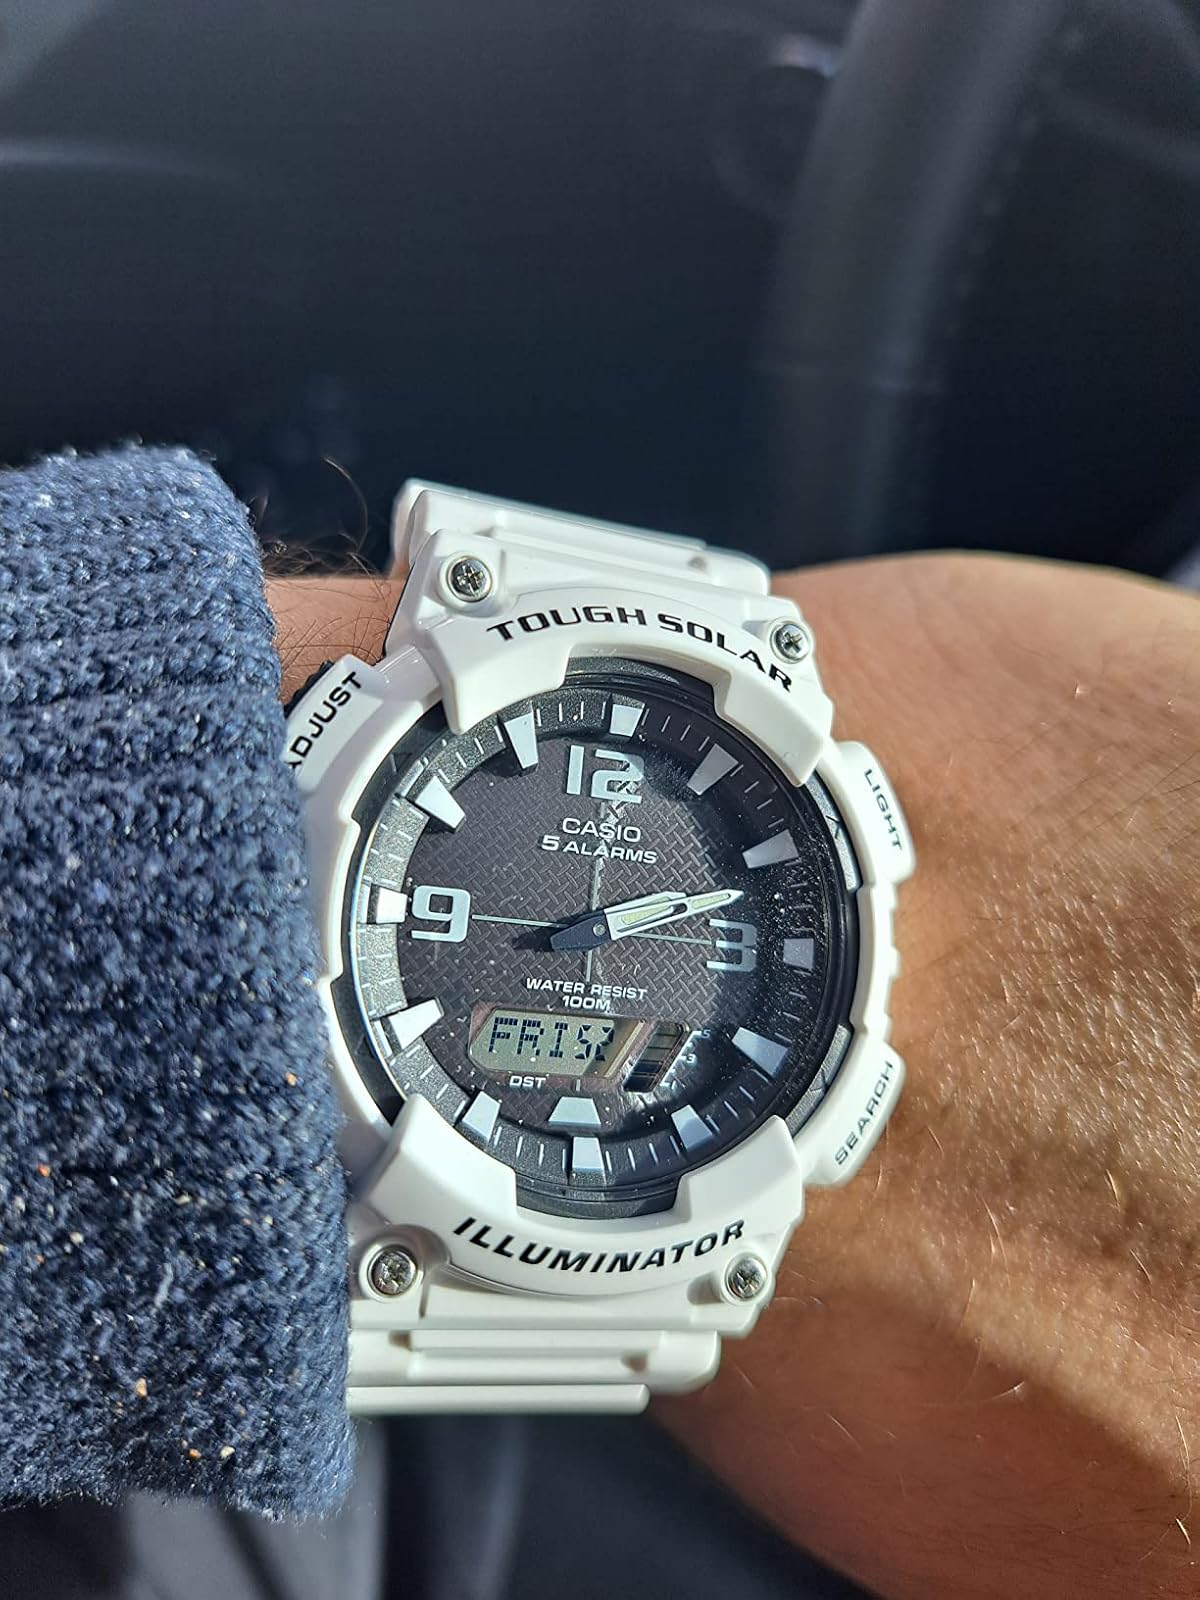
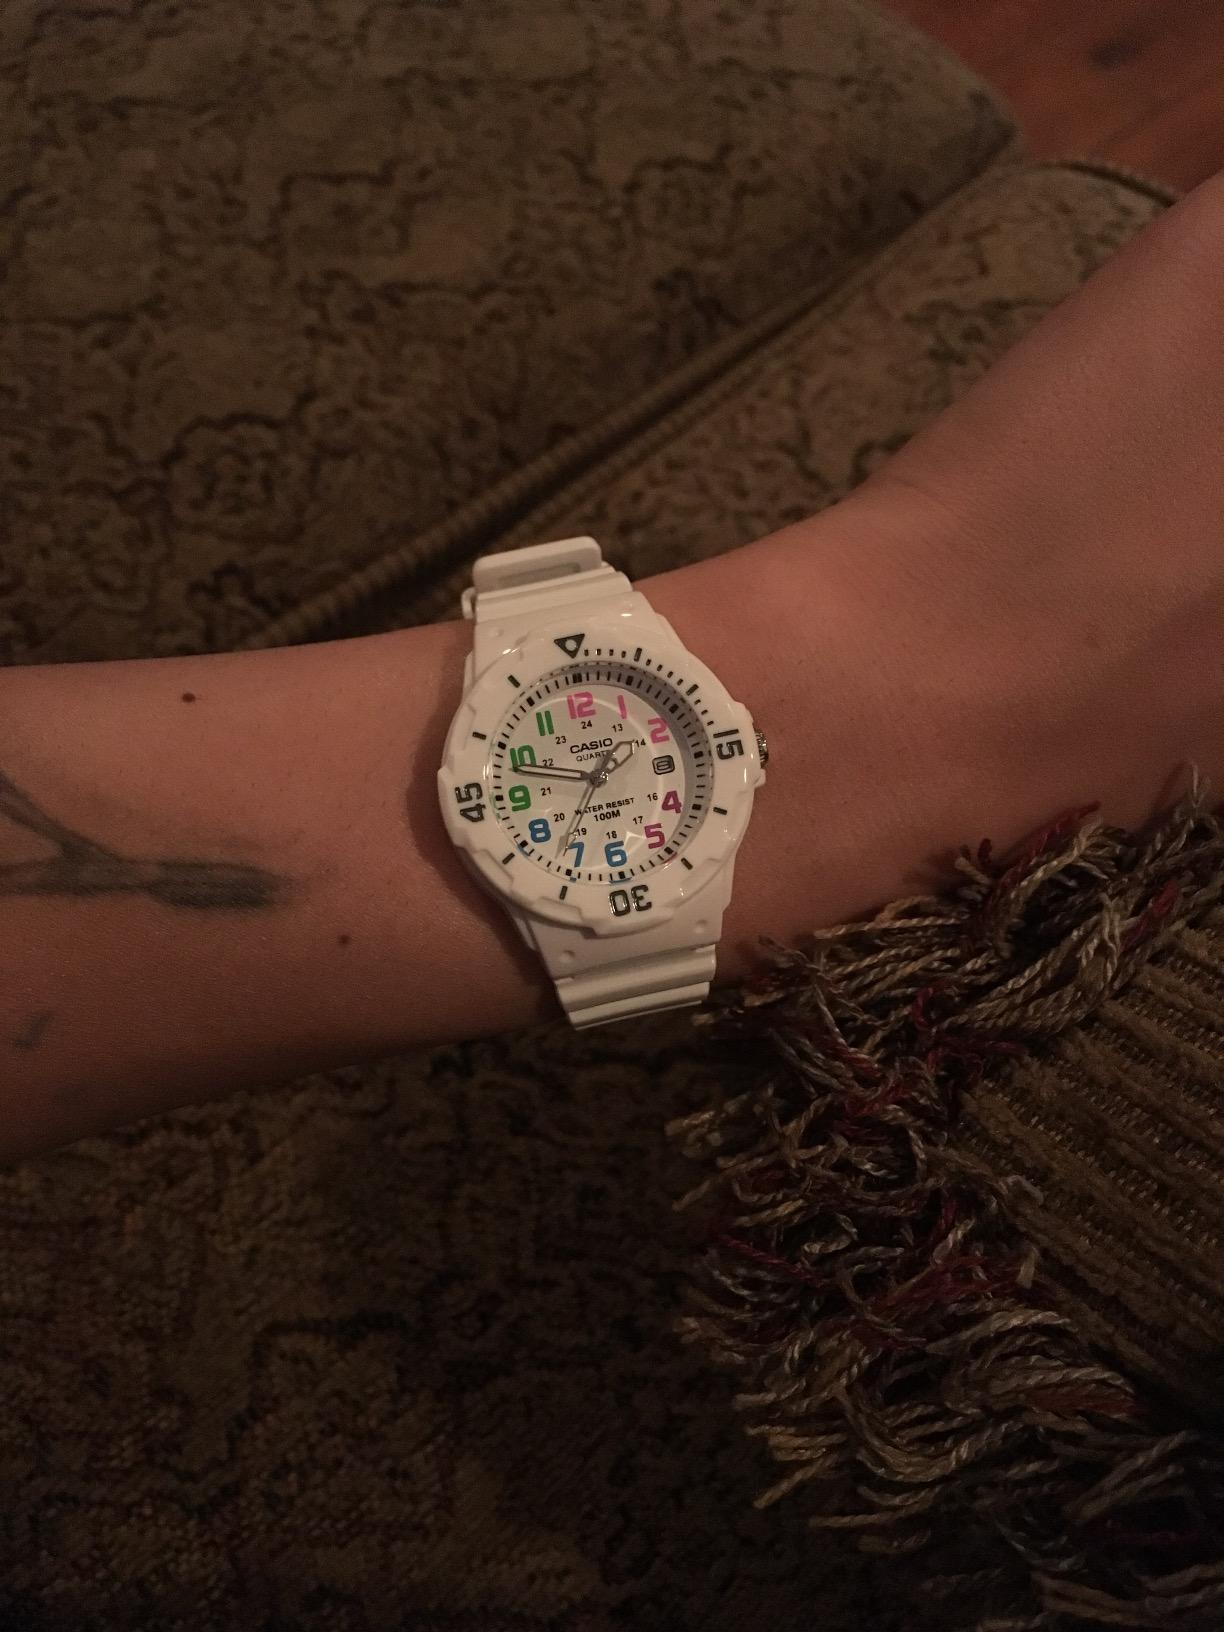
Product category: accessories_watch
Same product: no